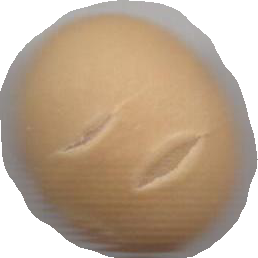
Variety: Grobogan